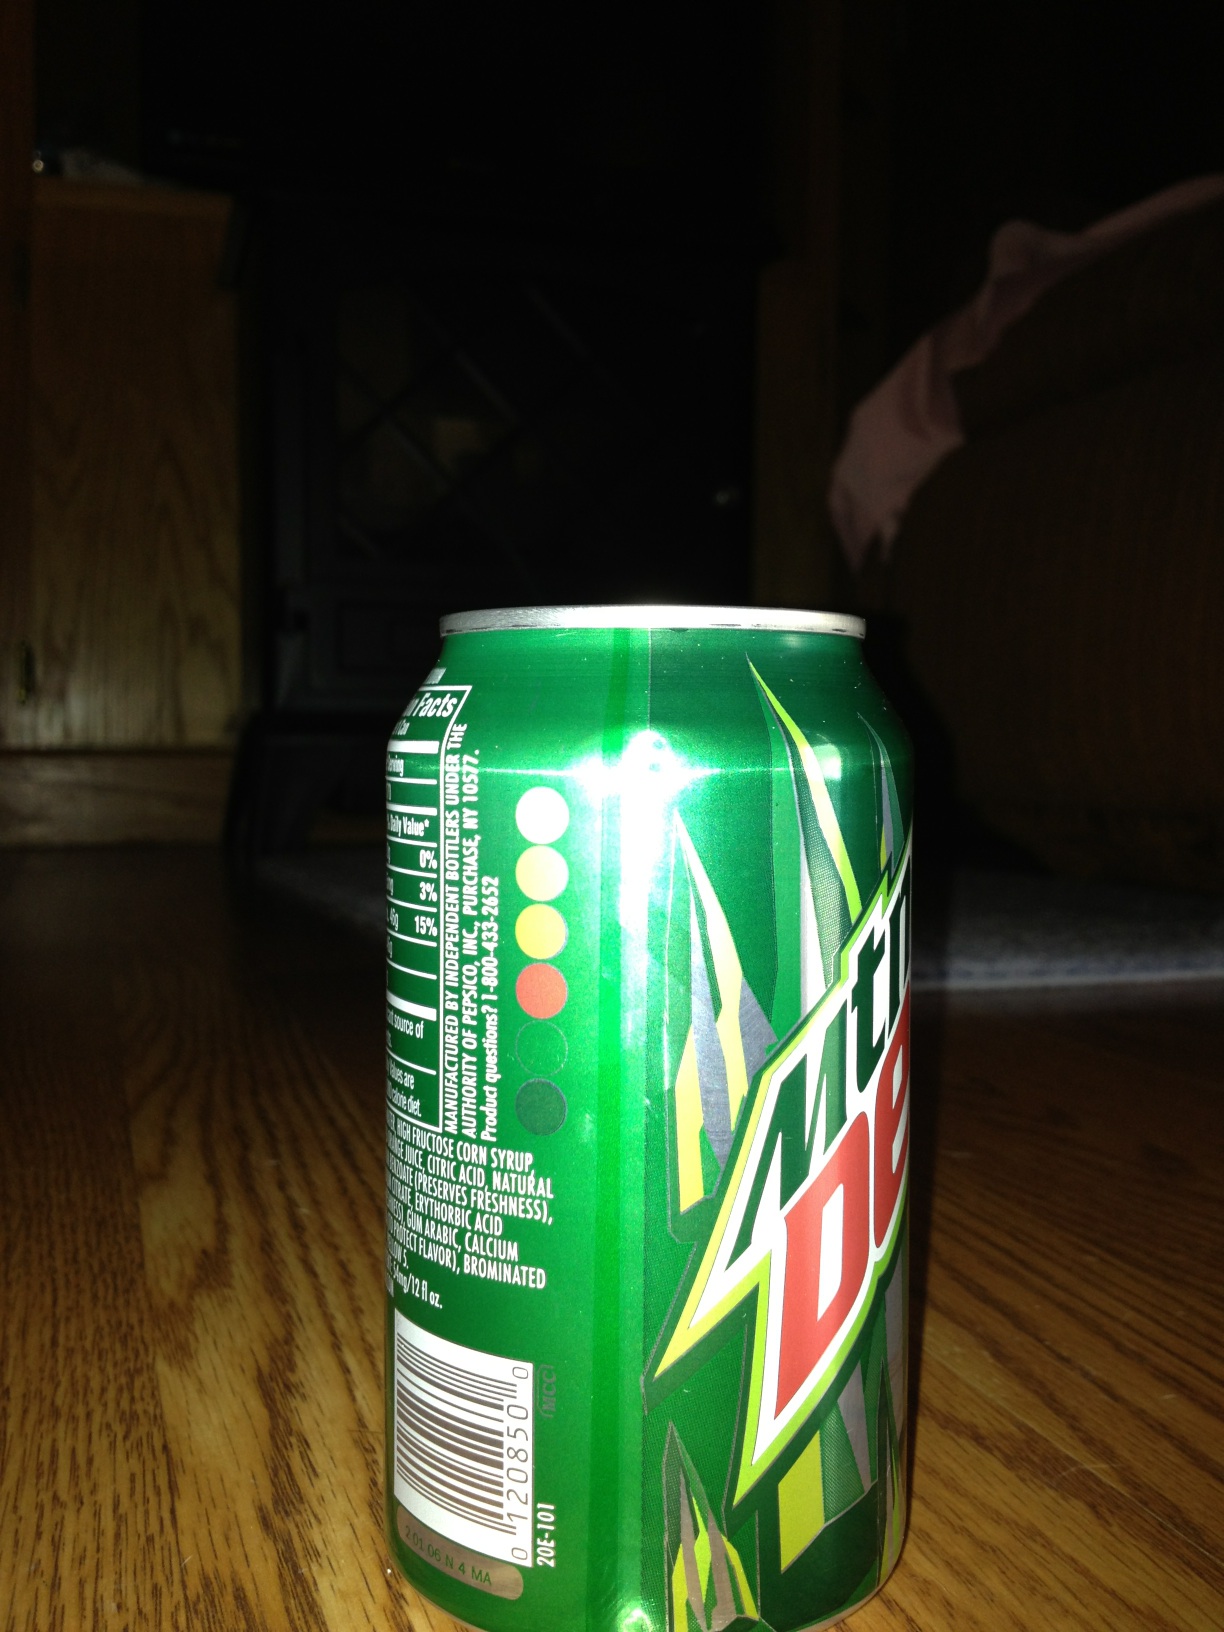Question: What type of soda is this?
Answer: mountain dew